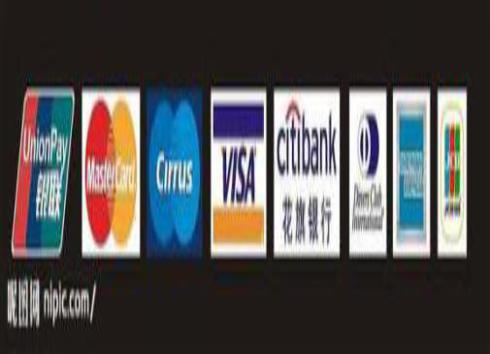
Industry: Others